Halla Bol

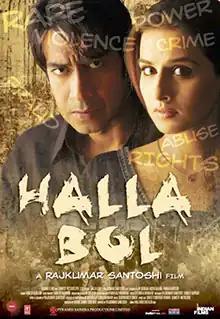
Theatrical release poster

Halla Bol ("Raise Your Voice") is a 2008 Indian Hindi-language drama film written and directed by Rajkumar Santoshi. "Halla Bol" stars Pankaj Kapur, Ajay Devgn and Vidya Balan in pivotal roles and a number of celebrities from the Hindi and other film industries appear as themselves. Produced by Samee Siddiqui, the film's score and soundtrack were composed by Sukhwinder Singh, while Natty Subramaniam and Steven Bernard were the cinematographer and editor respectively. It was released on 11 January 2008. The film was remade with an adapted story in Bengali in 2010 named "Pratidwandi".